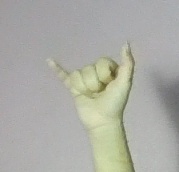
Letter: ya